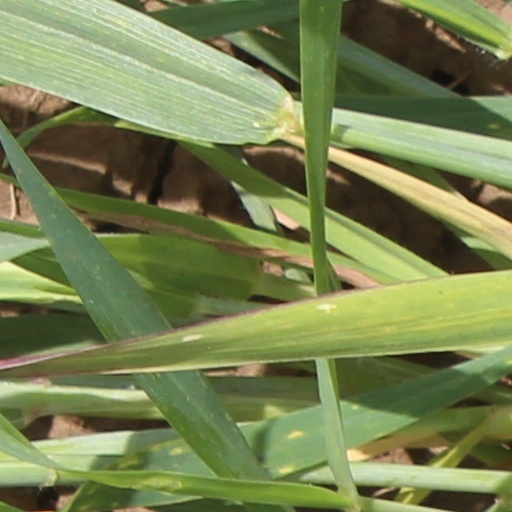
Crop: wheat